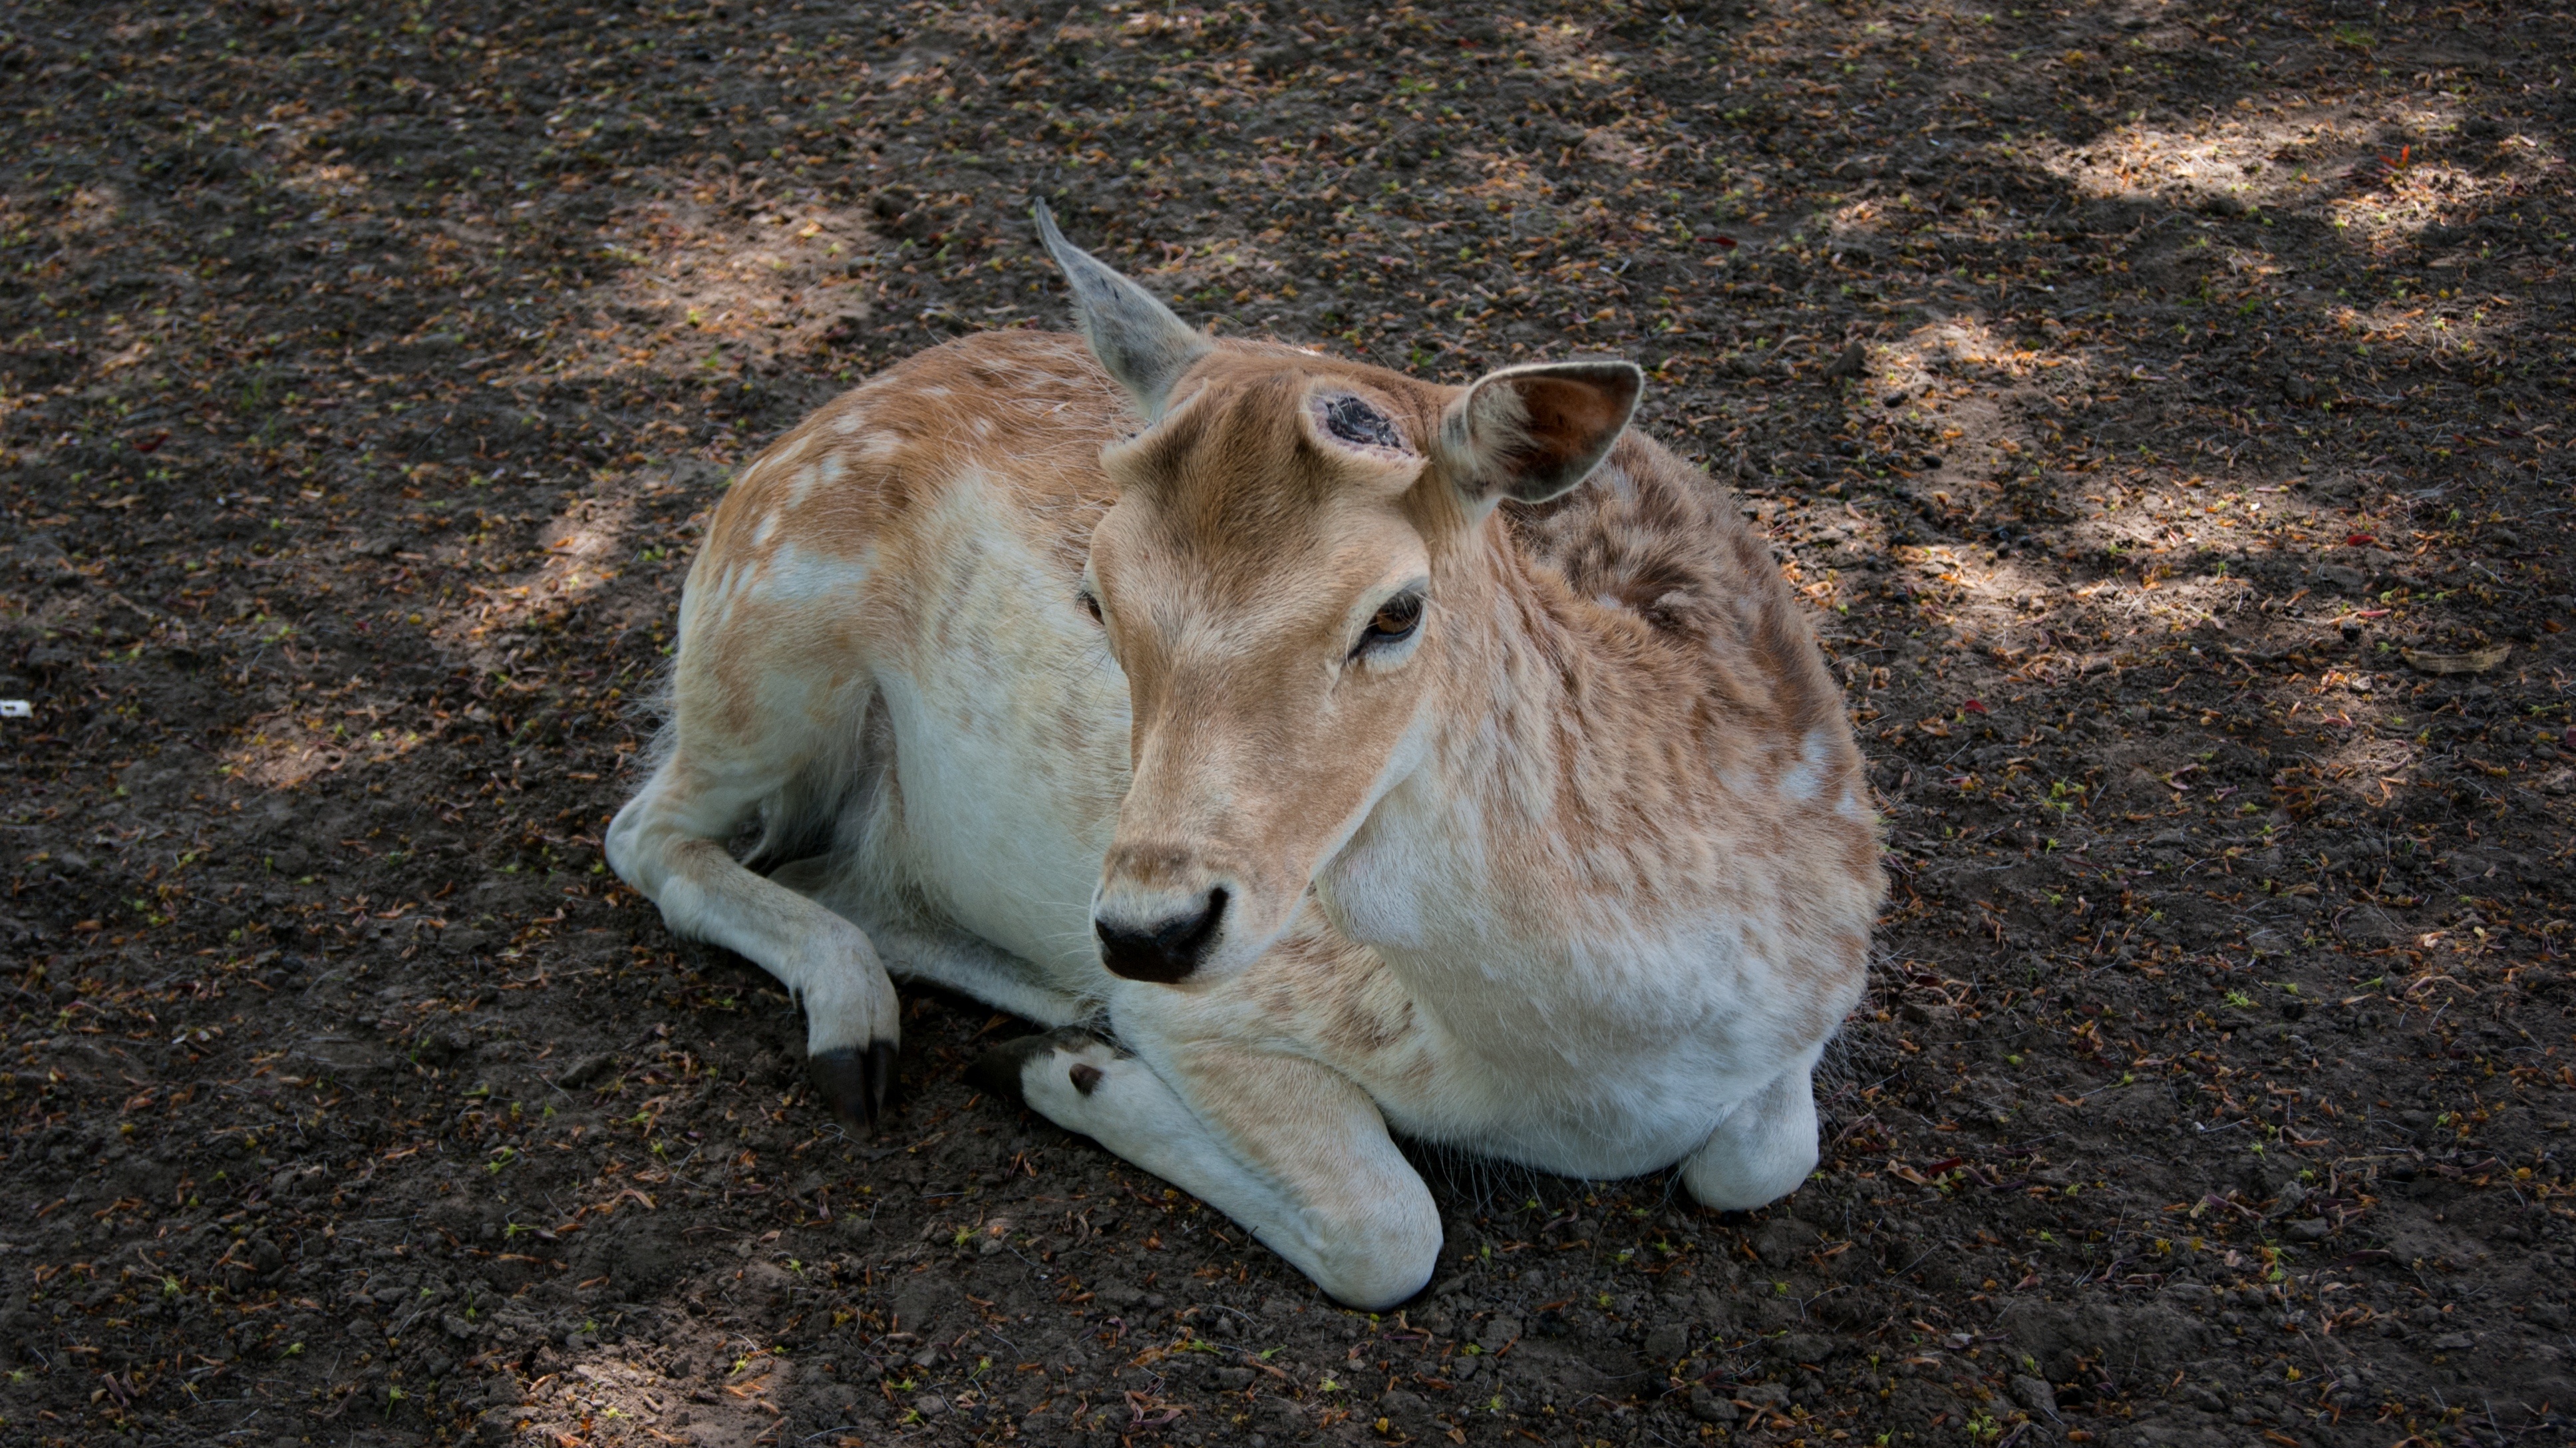
landscape, nature, animal, wildlife, wild, deer, zoo, mammal, fauna, wild life, camouflage, animals, vertebrate, animal world, ree, cattle like mammal, horse like mammal